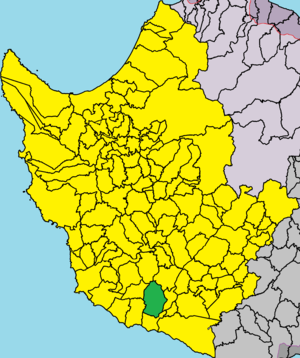
Anaríta est un village de Chypre de plus de 876 habitants.